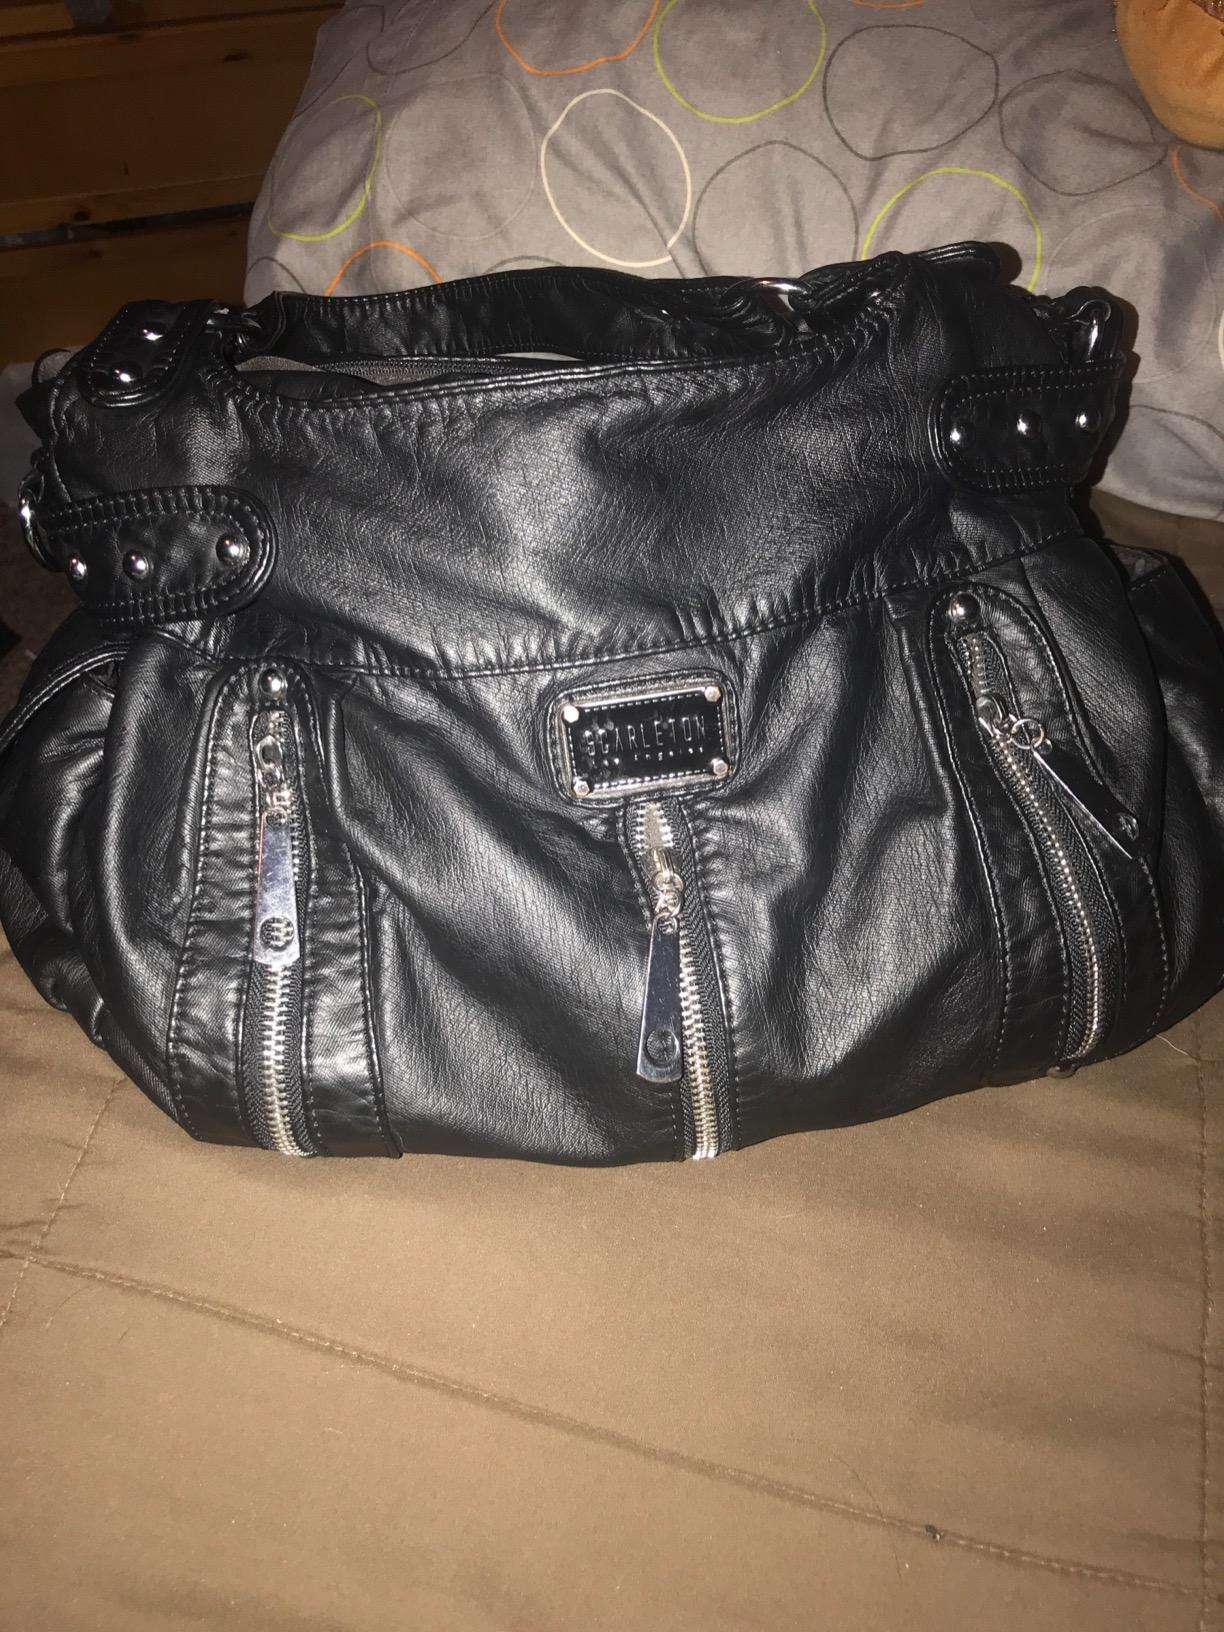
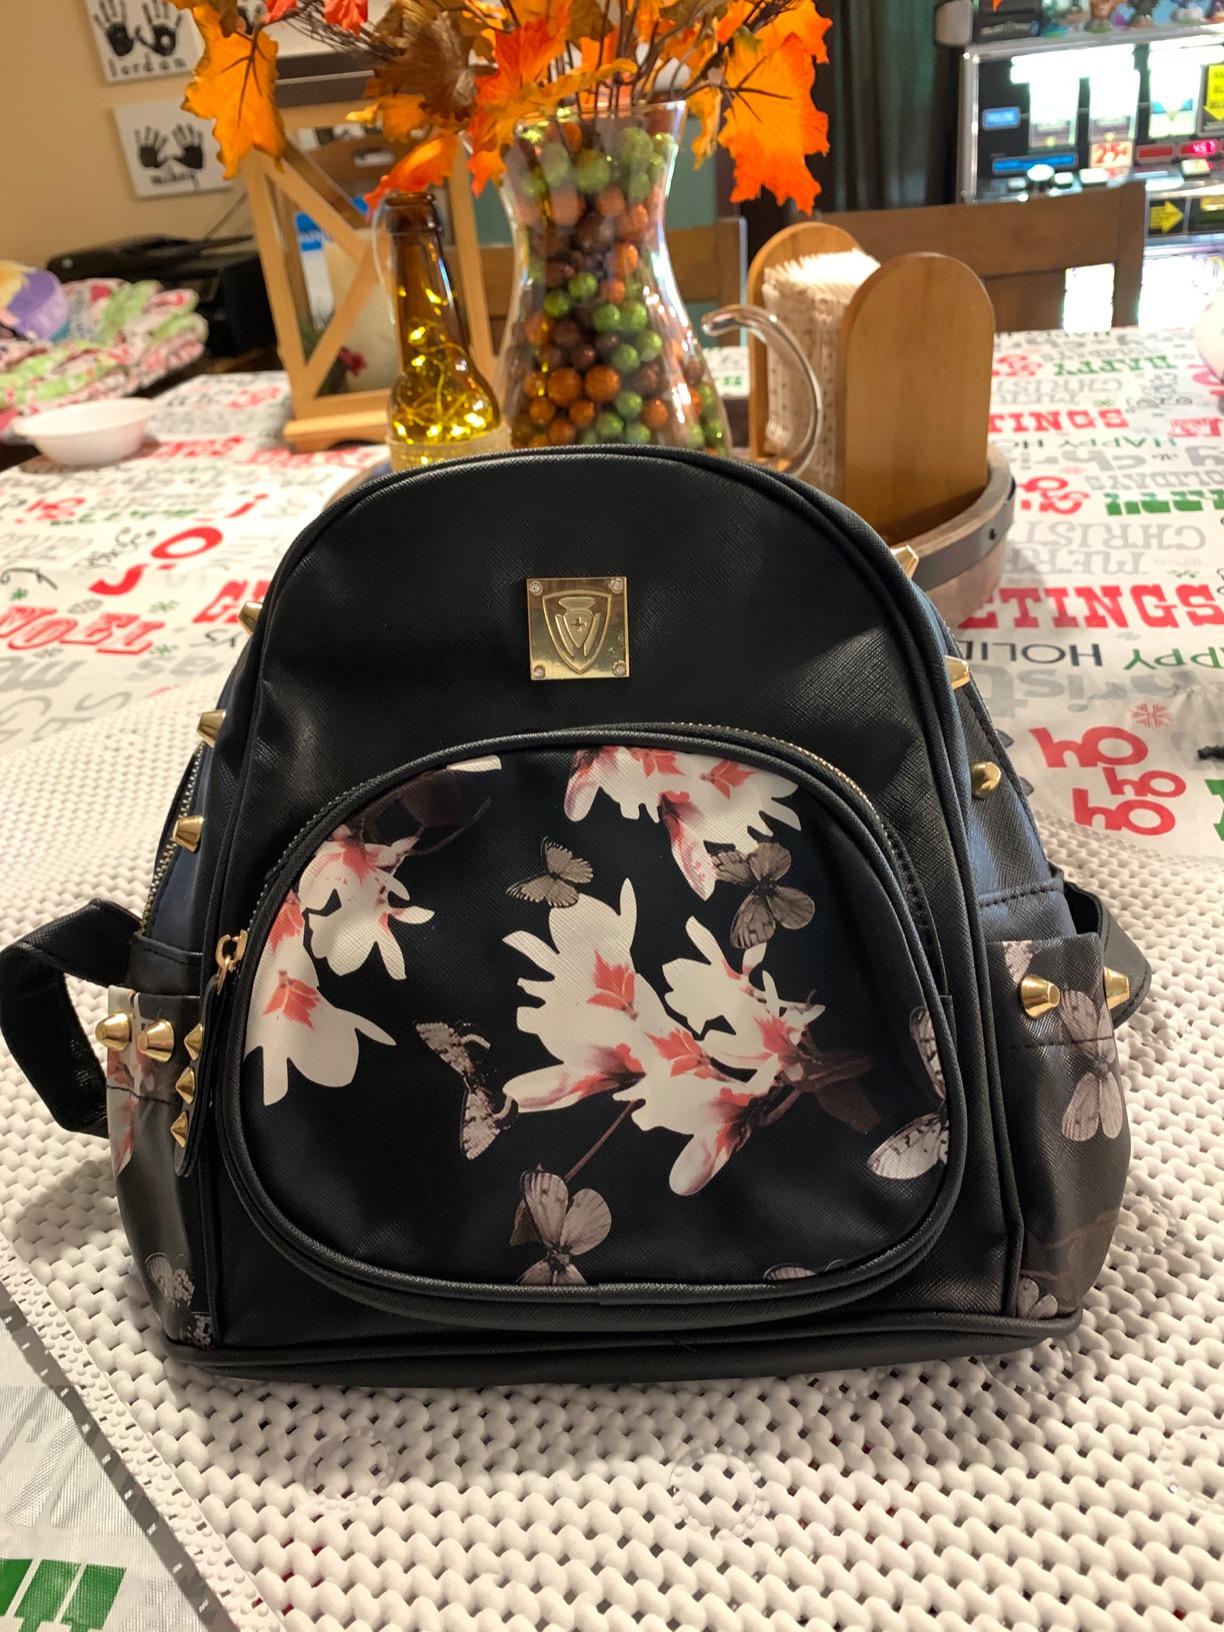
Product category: accessories_handbag
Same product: no